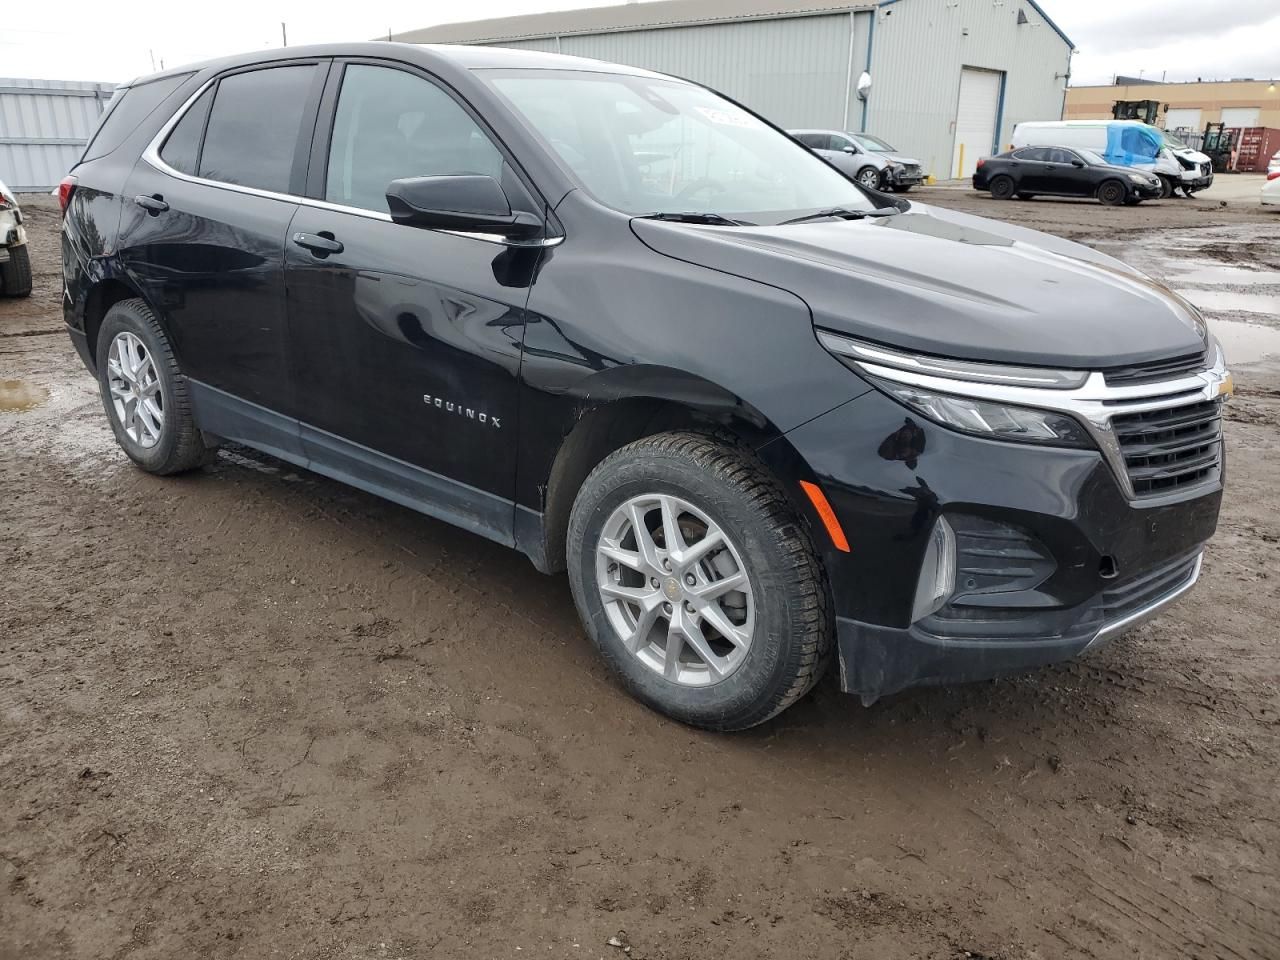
Aucun dommage détecté.
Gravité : aucun